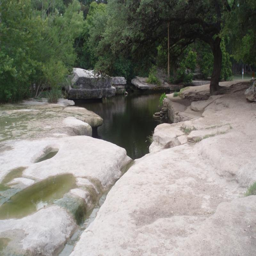
the future uses will be the subject of a public meeting .